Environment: real
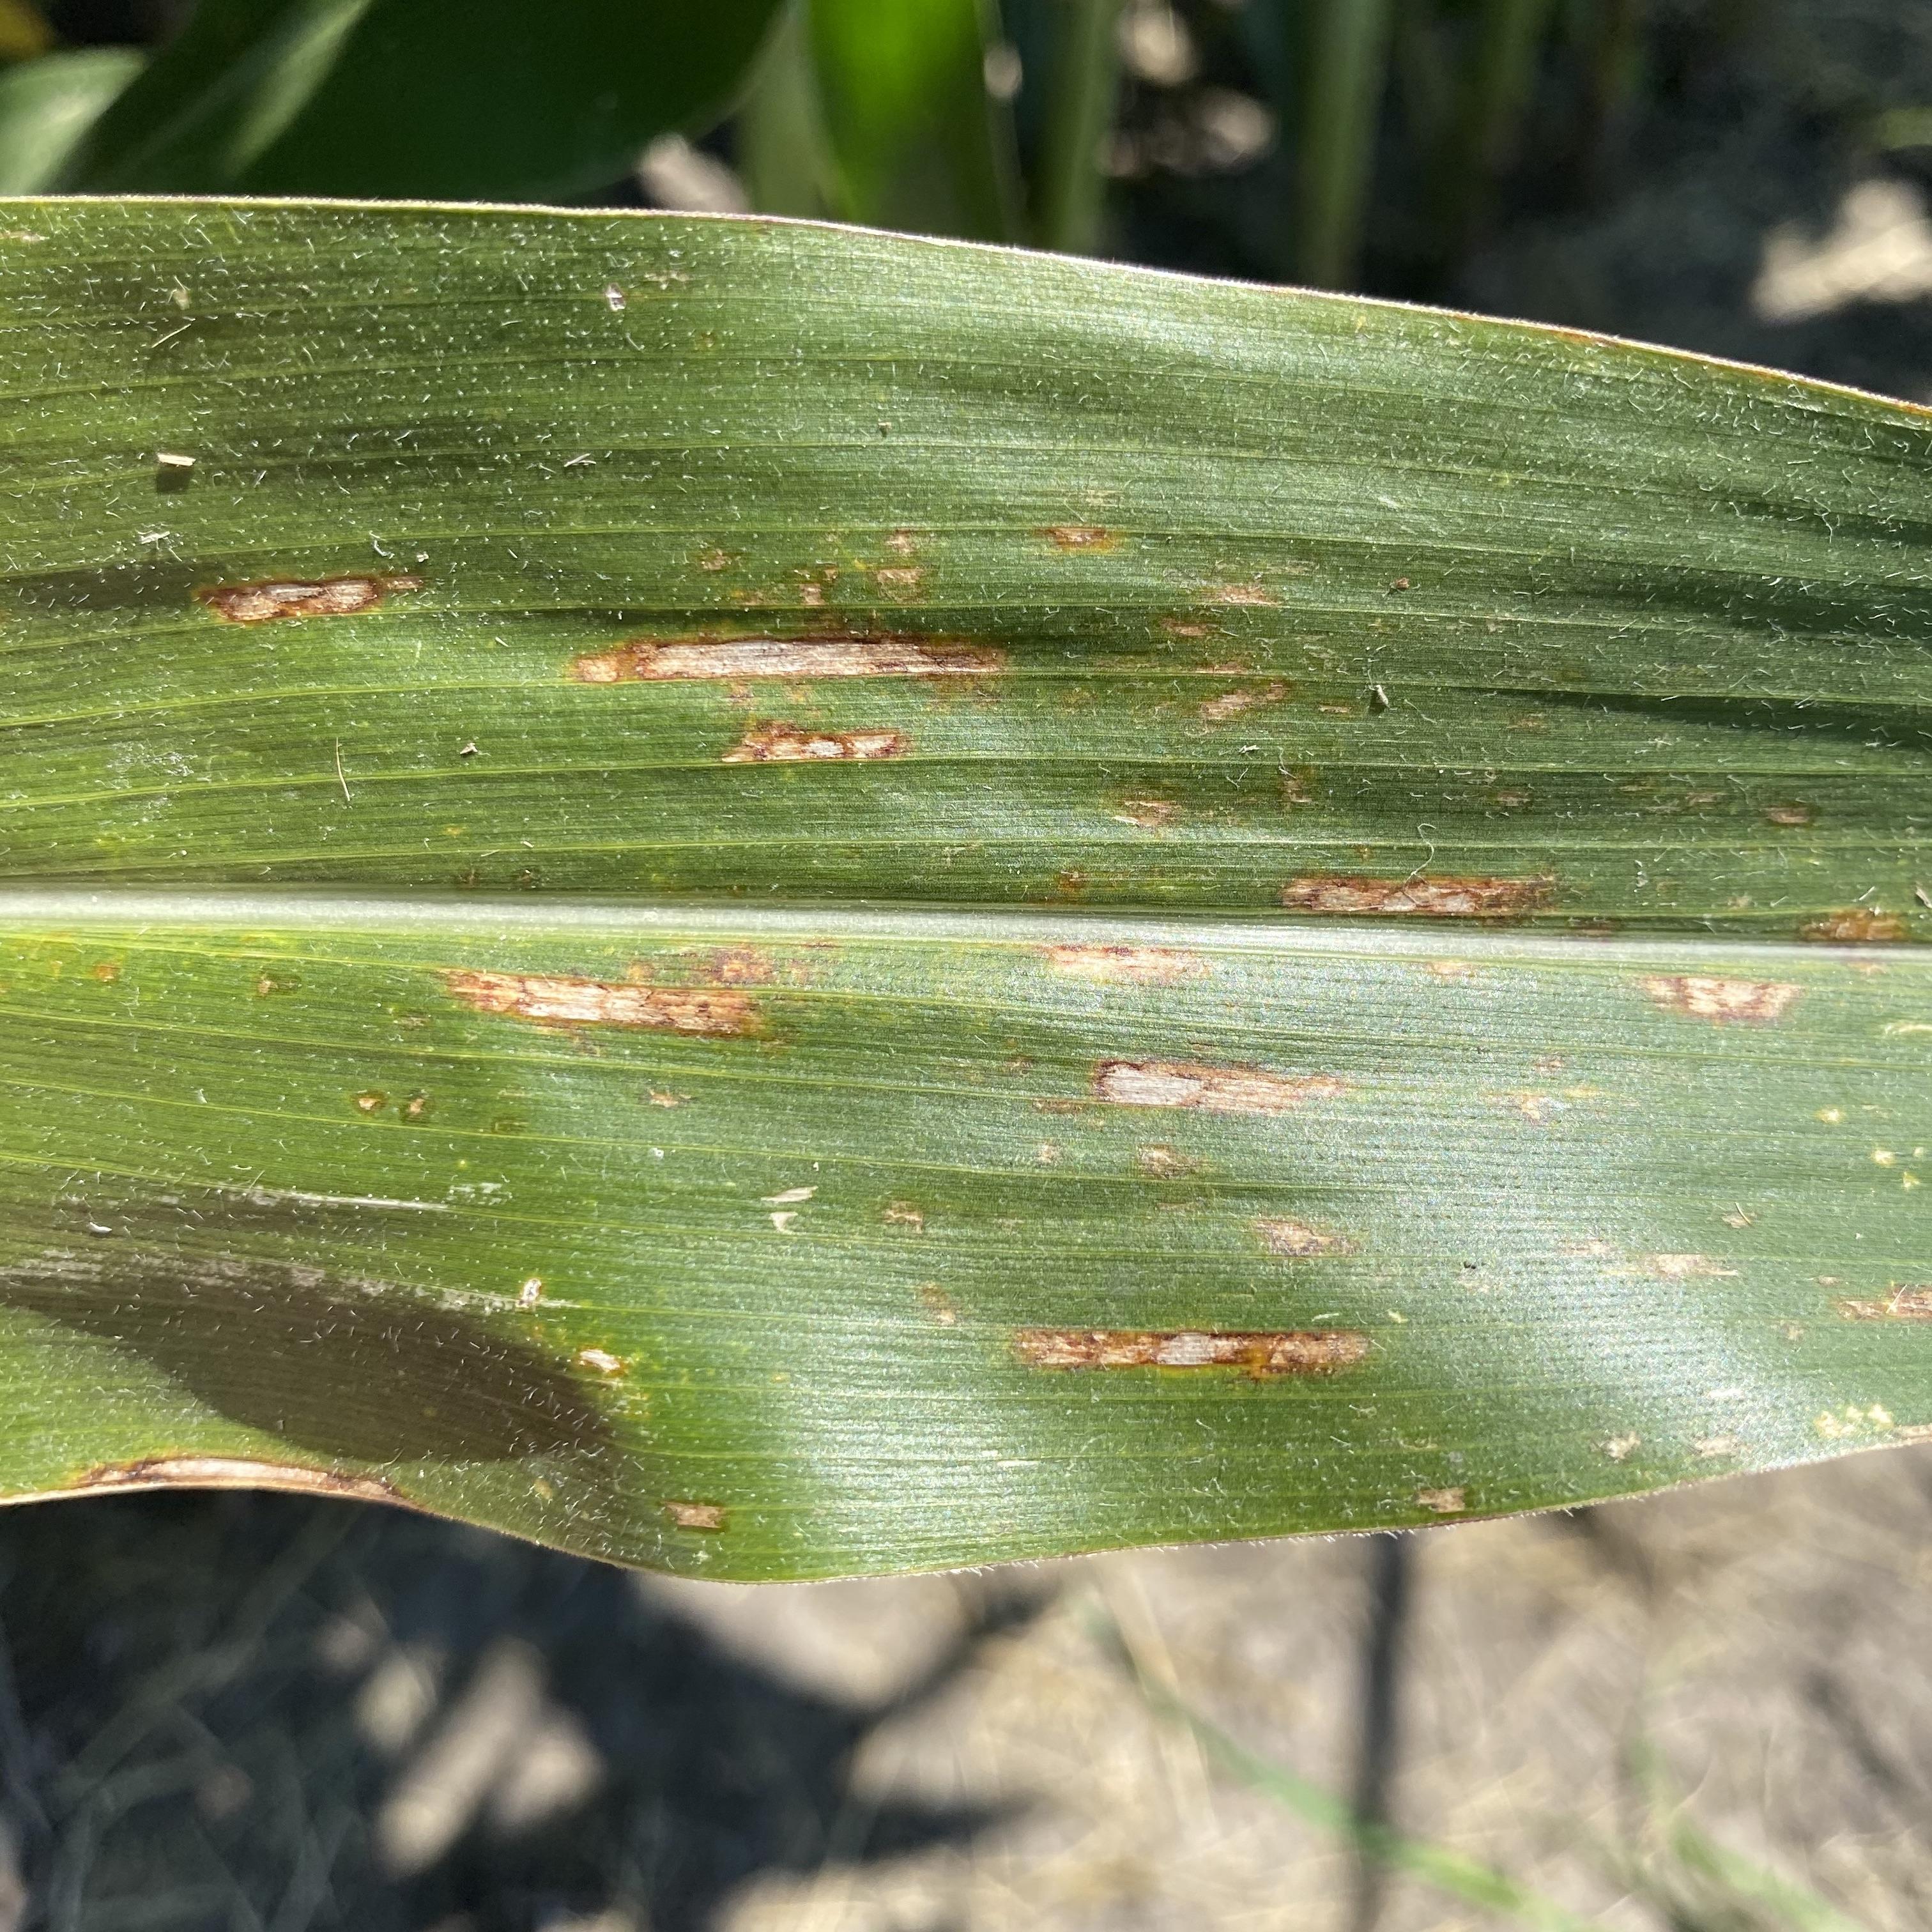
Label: gray_leaf_spot